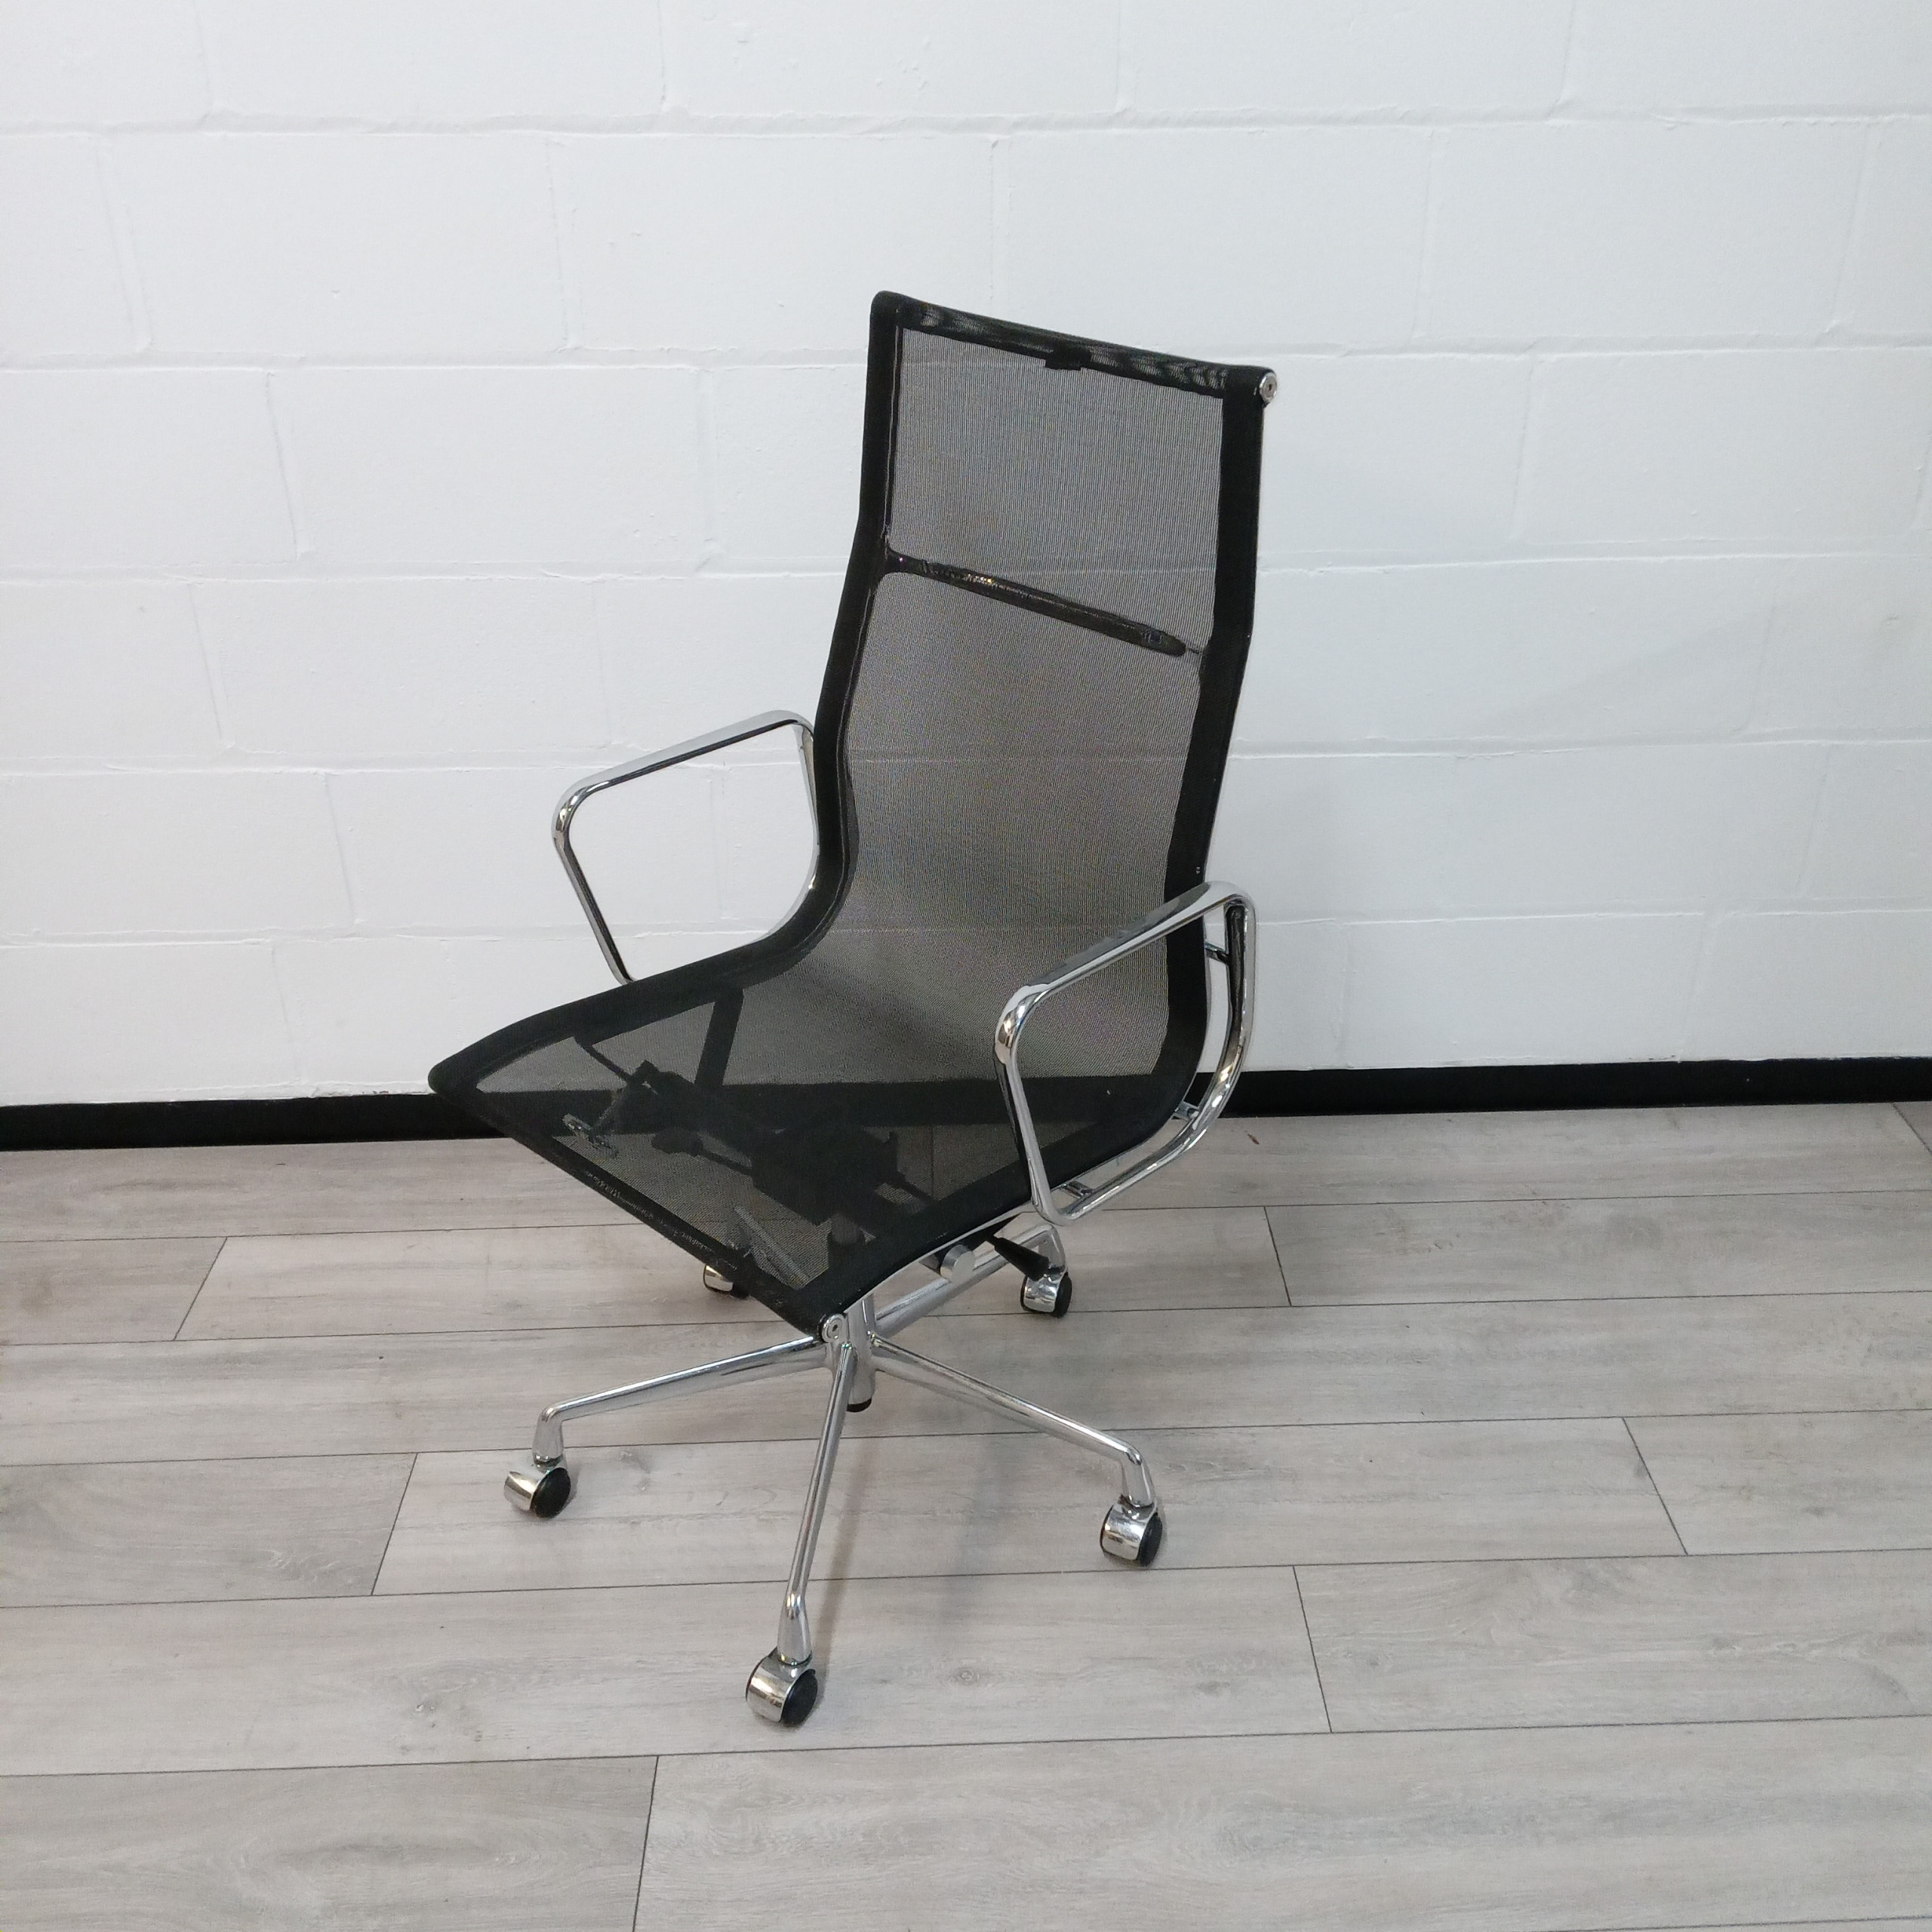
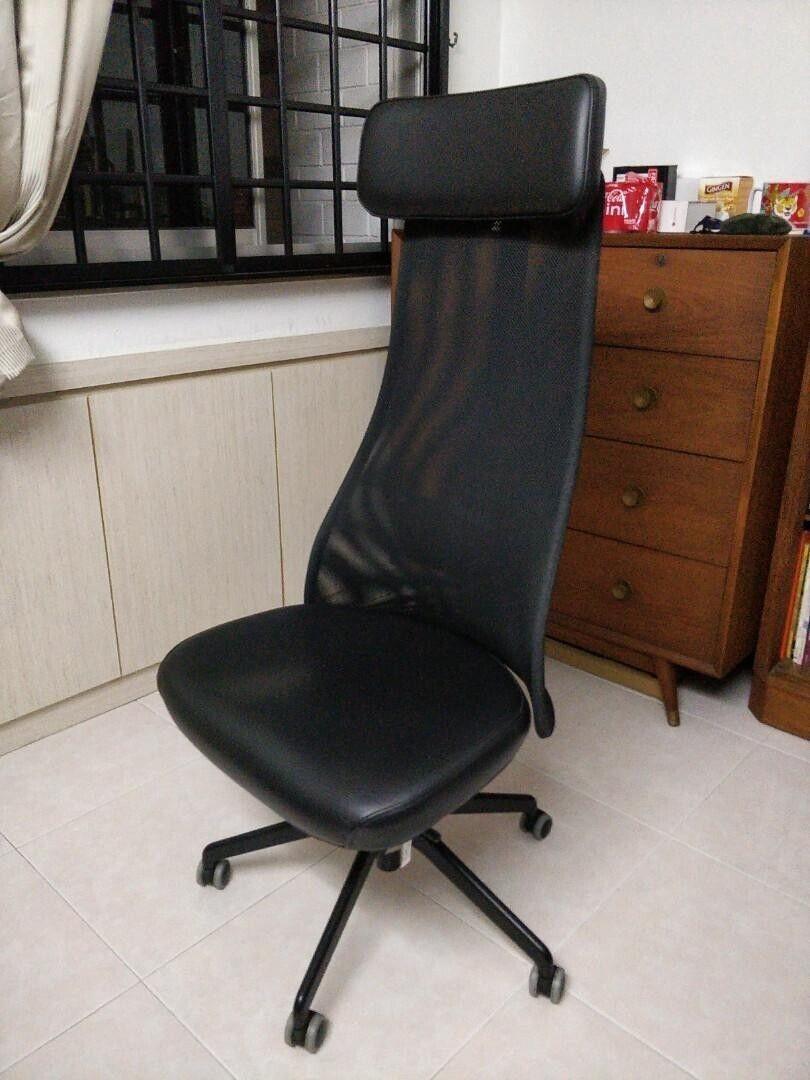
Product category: items_chair
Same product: no